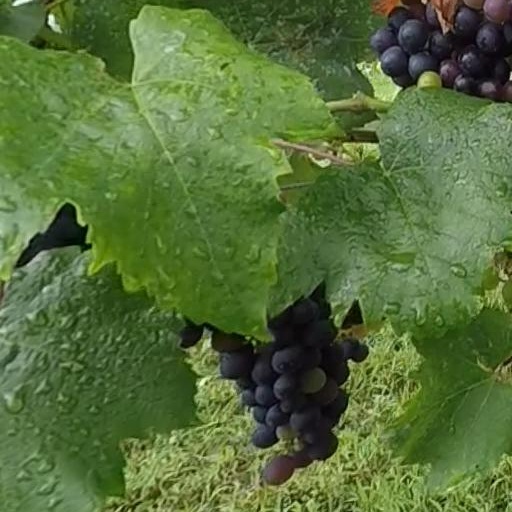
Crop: grape